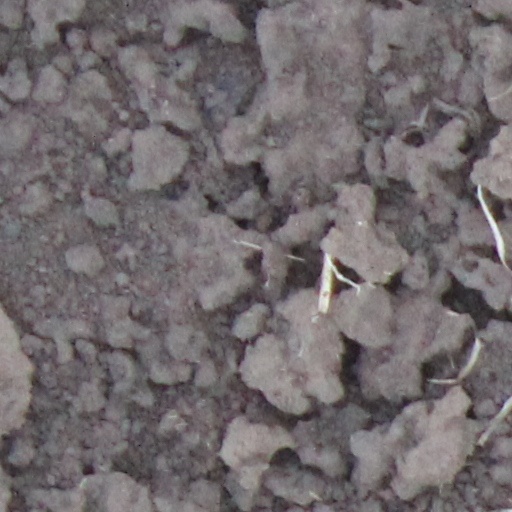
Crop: wheat